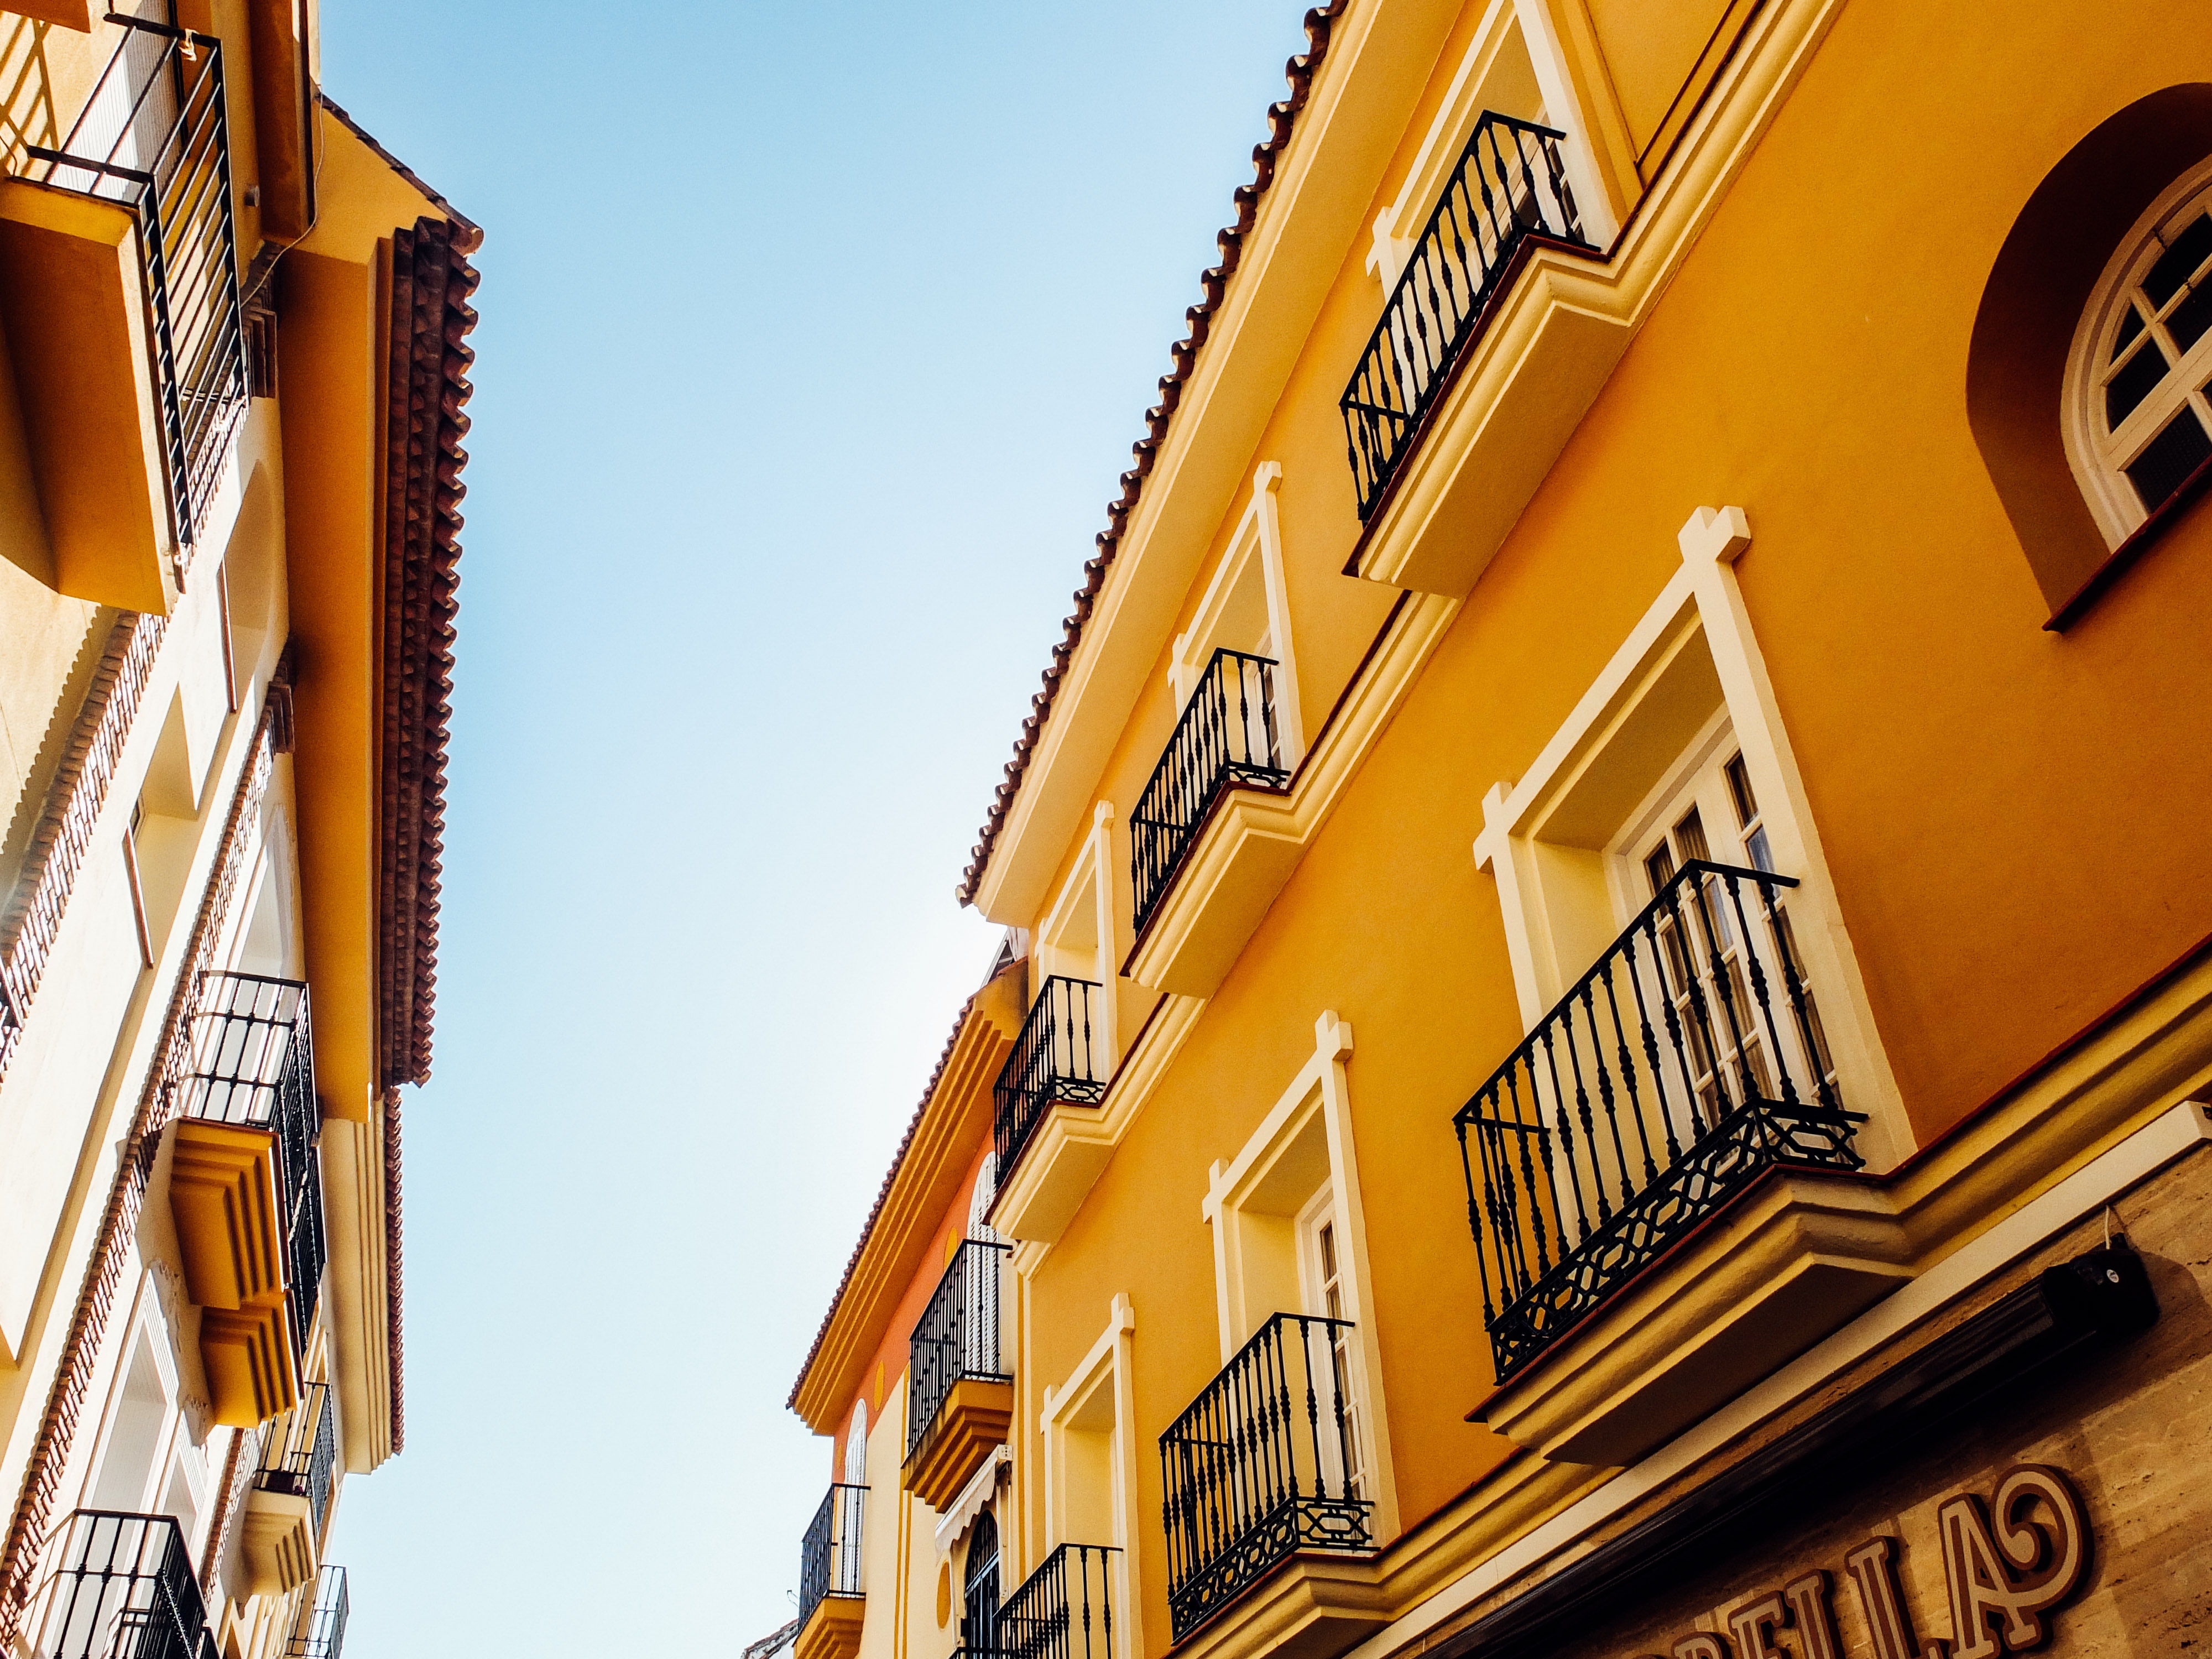
architecture, wood, street, house, color, facade, shape